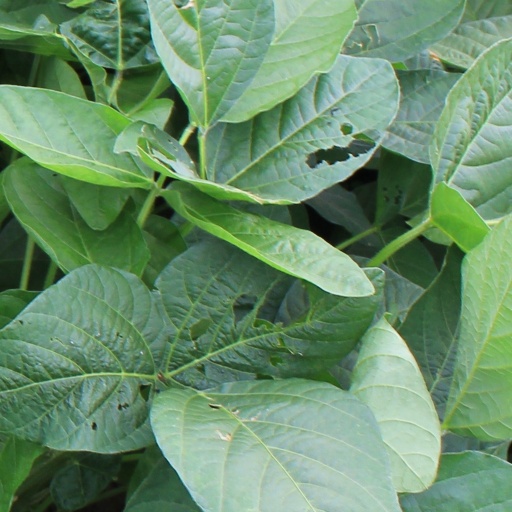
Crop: soybean